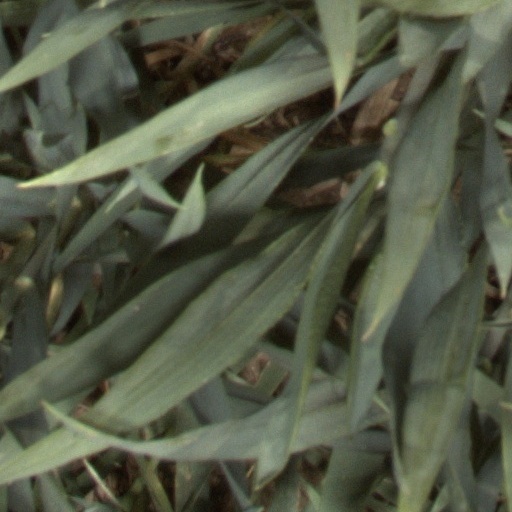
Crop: wheat